Santa Rosa and San Jacinto Mountains National Monument

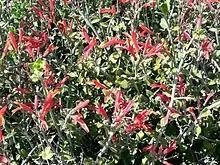
Justicia californica in the Santa Rosa Mountains

The largest plant category in the national monument is collectively known as desert scrub and includes Sonoran Cresosote Scrub and Sonoran Mixed Woody and Succulent Scrub vegetation communities. Desert scrub occupies more than and consists of creosote bush ("Larrea tridentata"), burrobrush ("Ambrosia dumosa"), cacti, and other stem succulents. Desert scrub is found on the alluvial fans and intermountain bajadas, growing on coarse, well-drained soils. Wildlife of the desert scrub plant community includes the federally protected Peninsular Ranges bighorn sheep ("Ovis canadensis nelsoni") and the desert tortoise ("Xerobates agassizii" syn. "Gopherus agassizii").